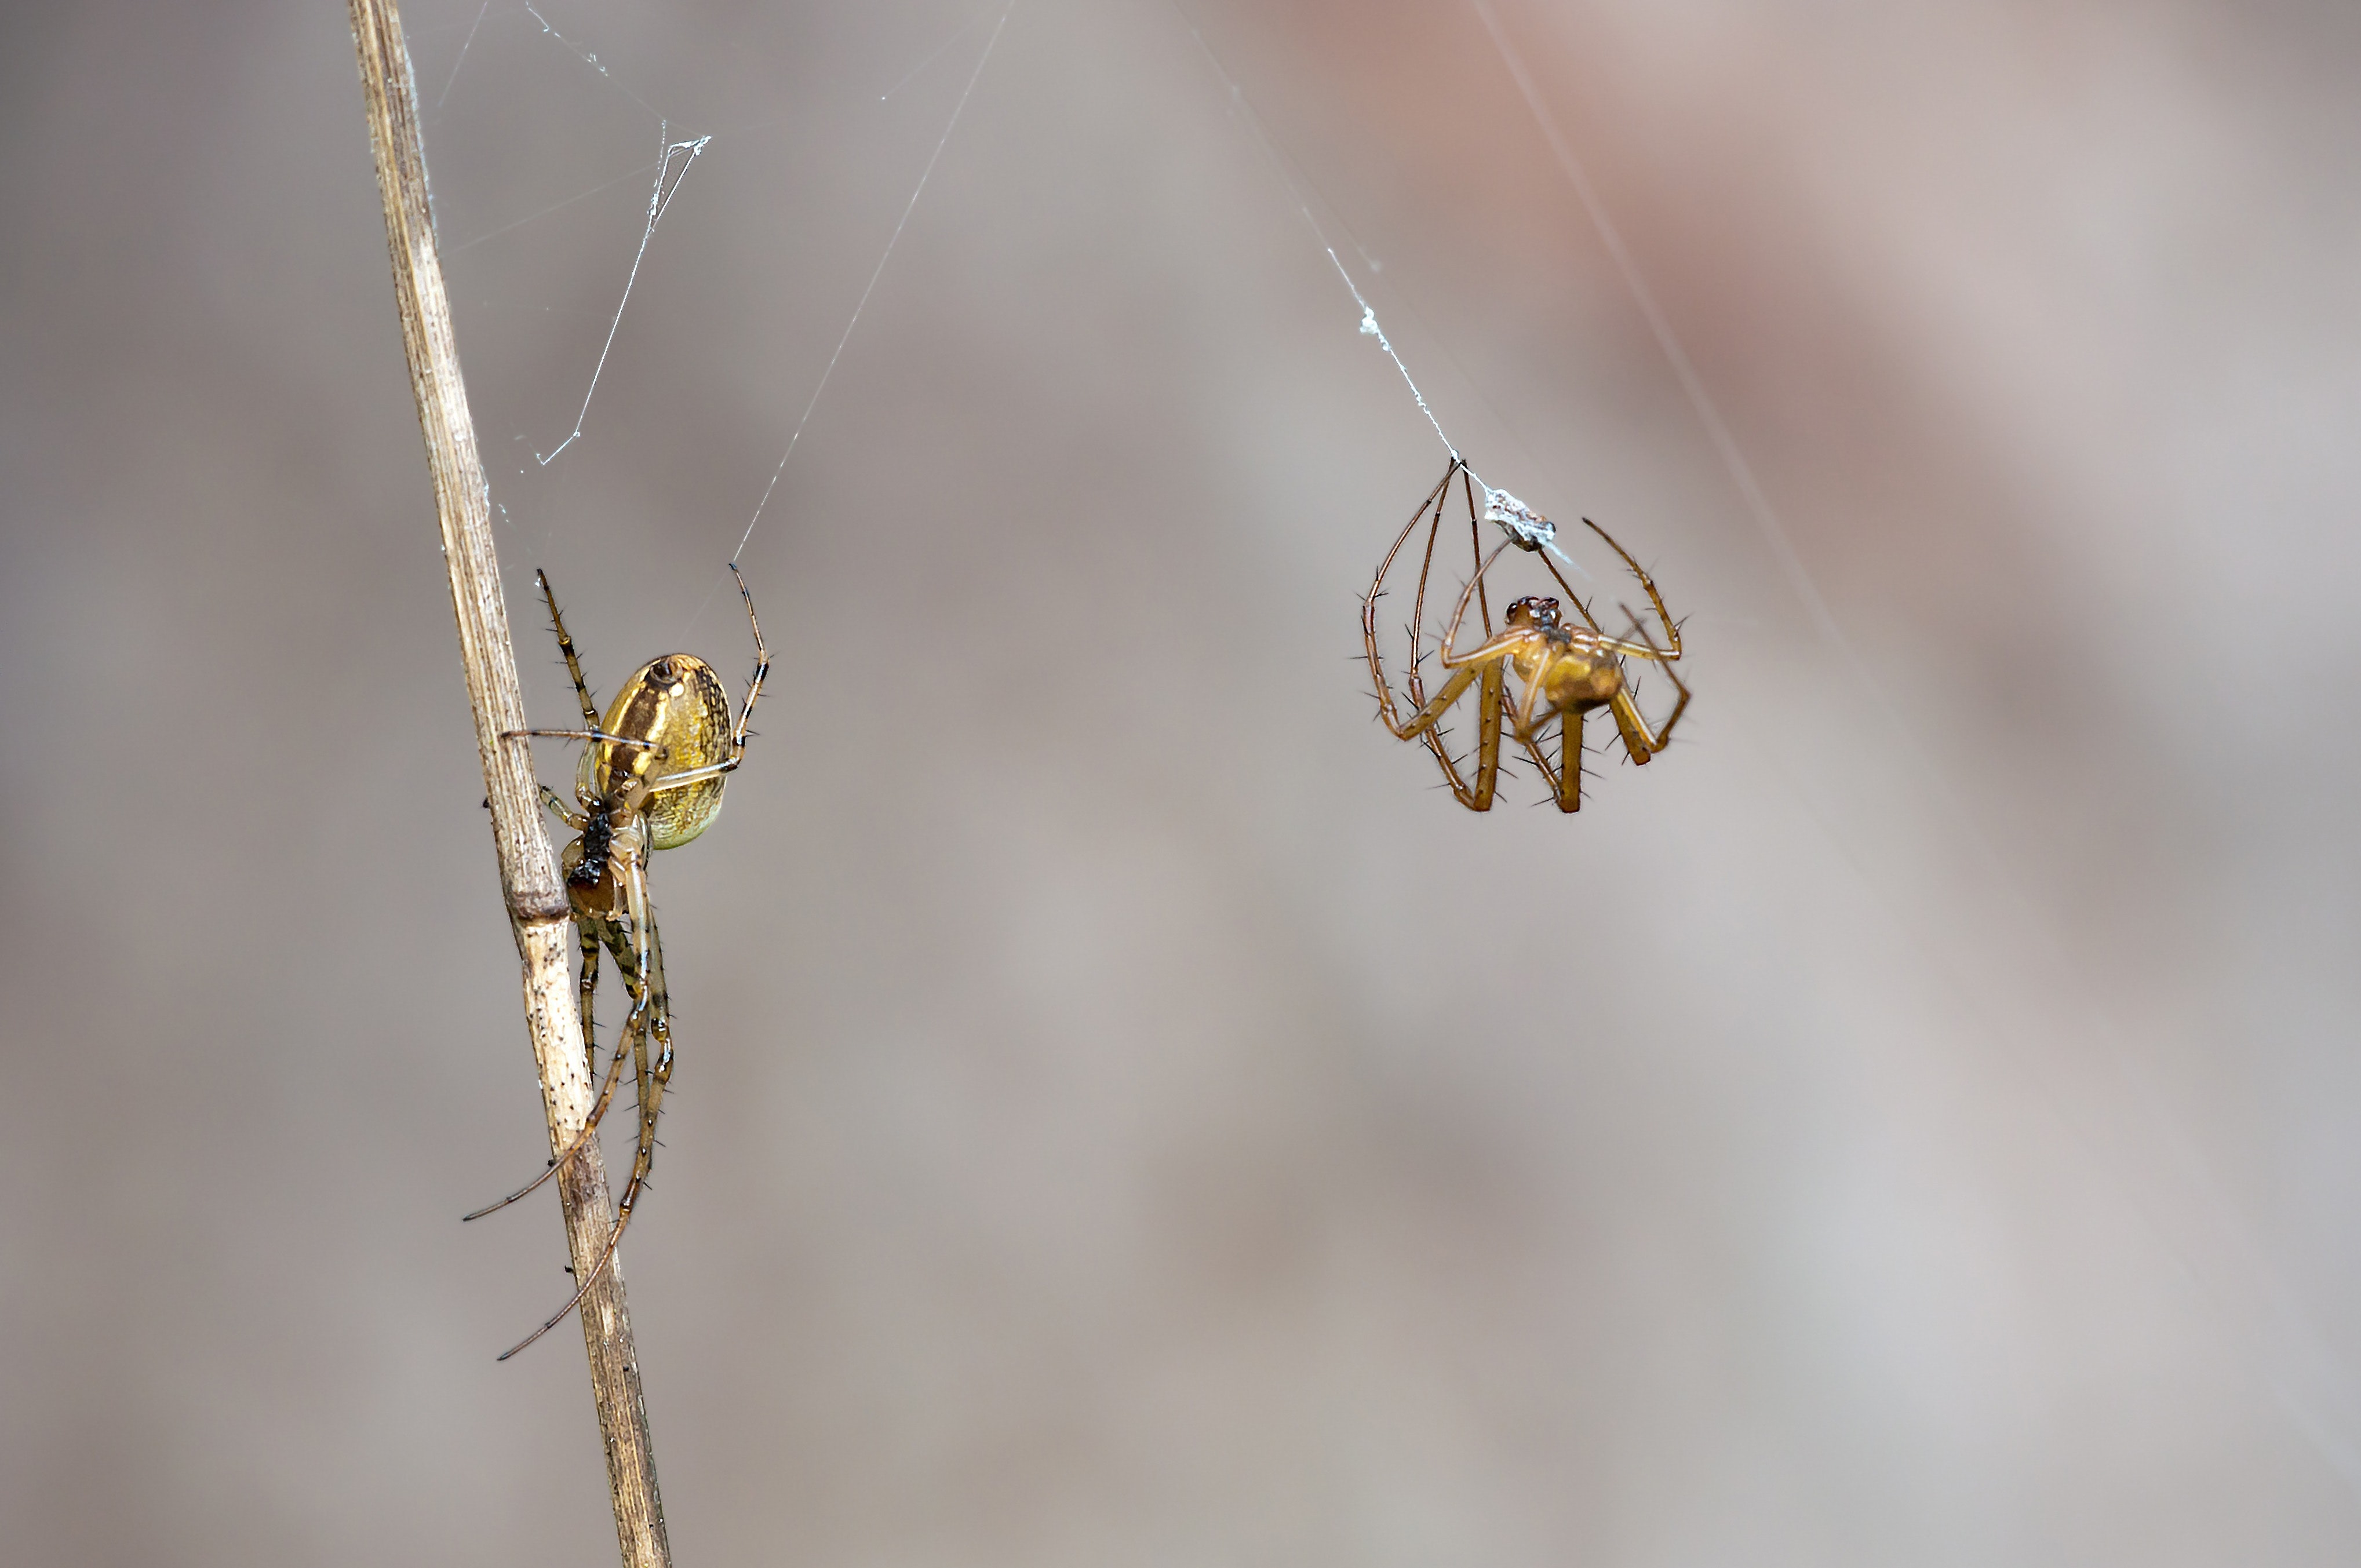
spider, insect, macro photography, invertebrate, yellow, close up, wildlife, orb weaver spider, organism, arachnid, pest, european garden spider, arthropod, photography, araneus, net winged insects, parasite, plant, membrane winged insect, hoverfly, spider web